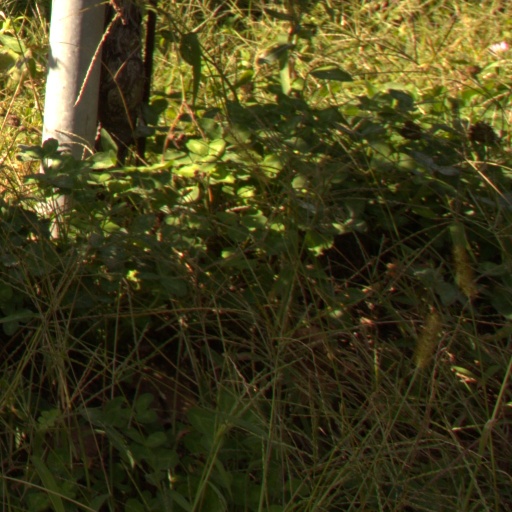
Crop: grape